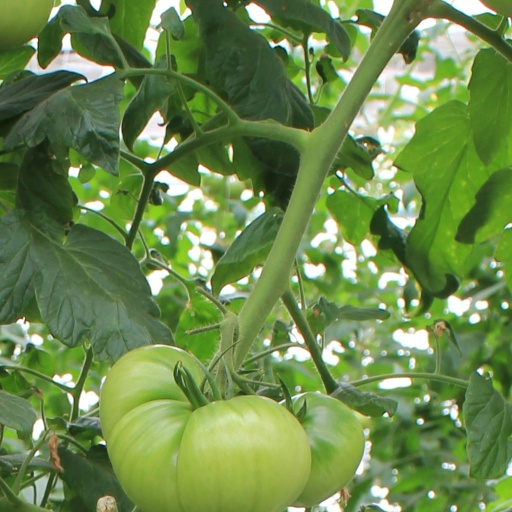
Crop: tomato